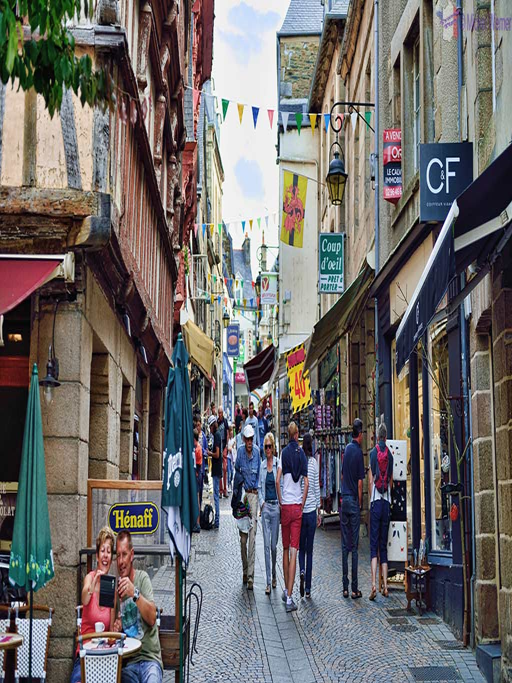
shopping street in the city centre